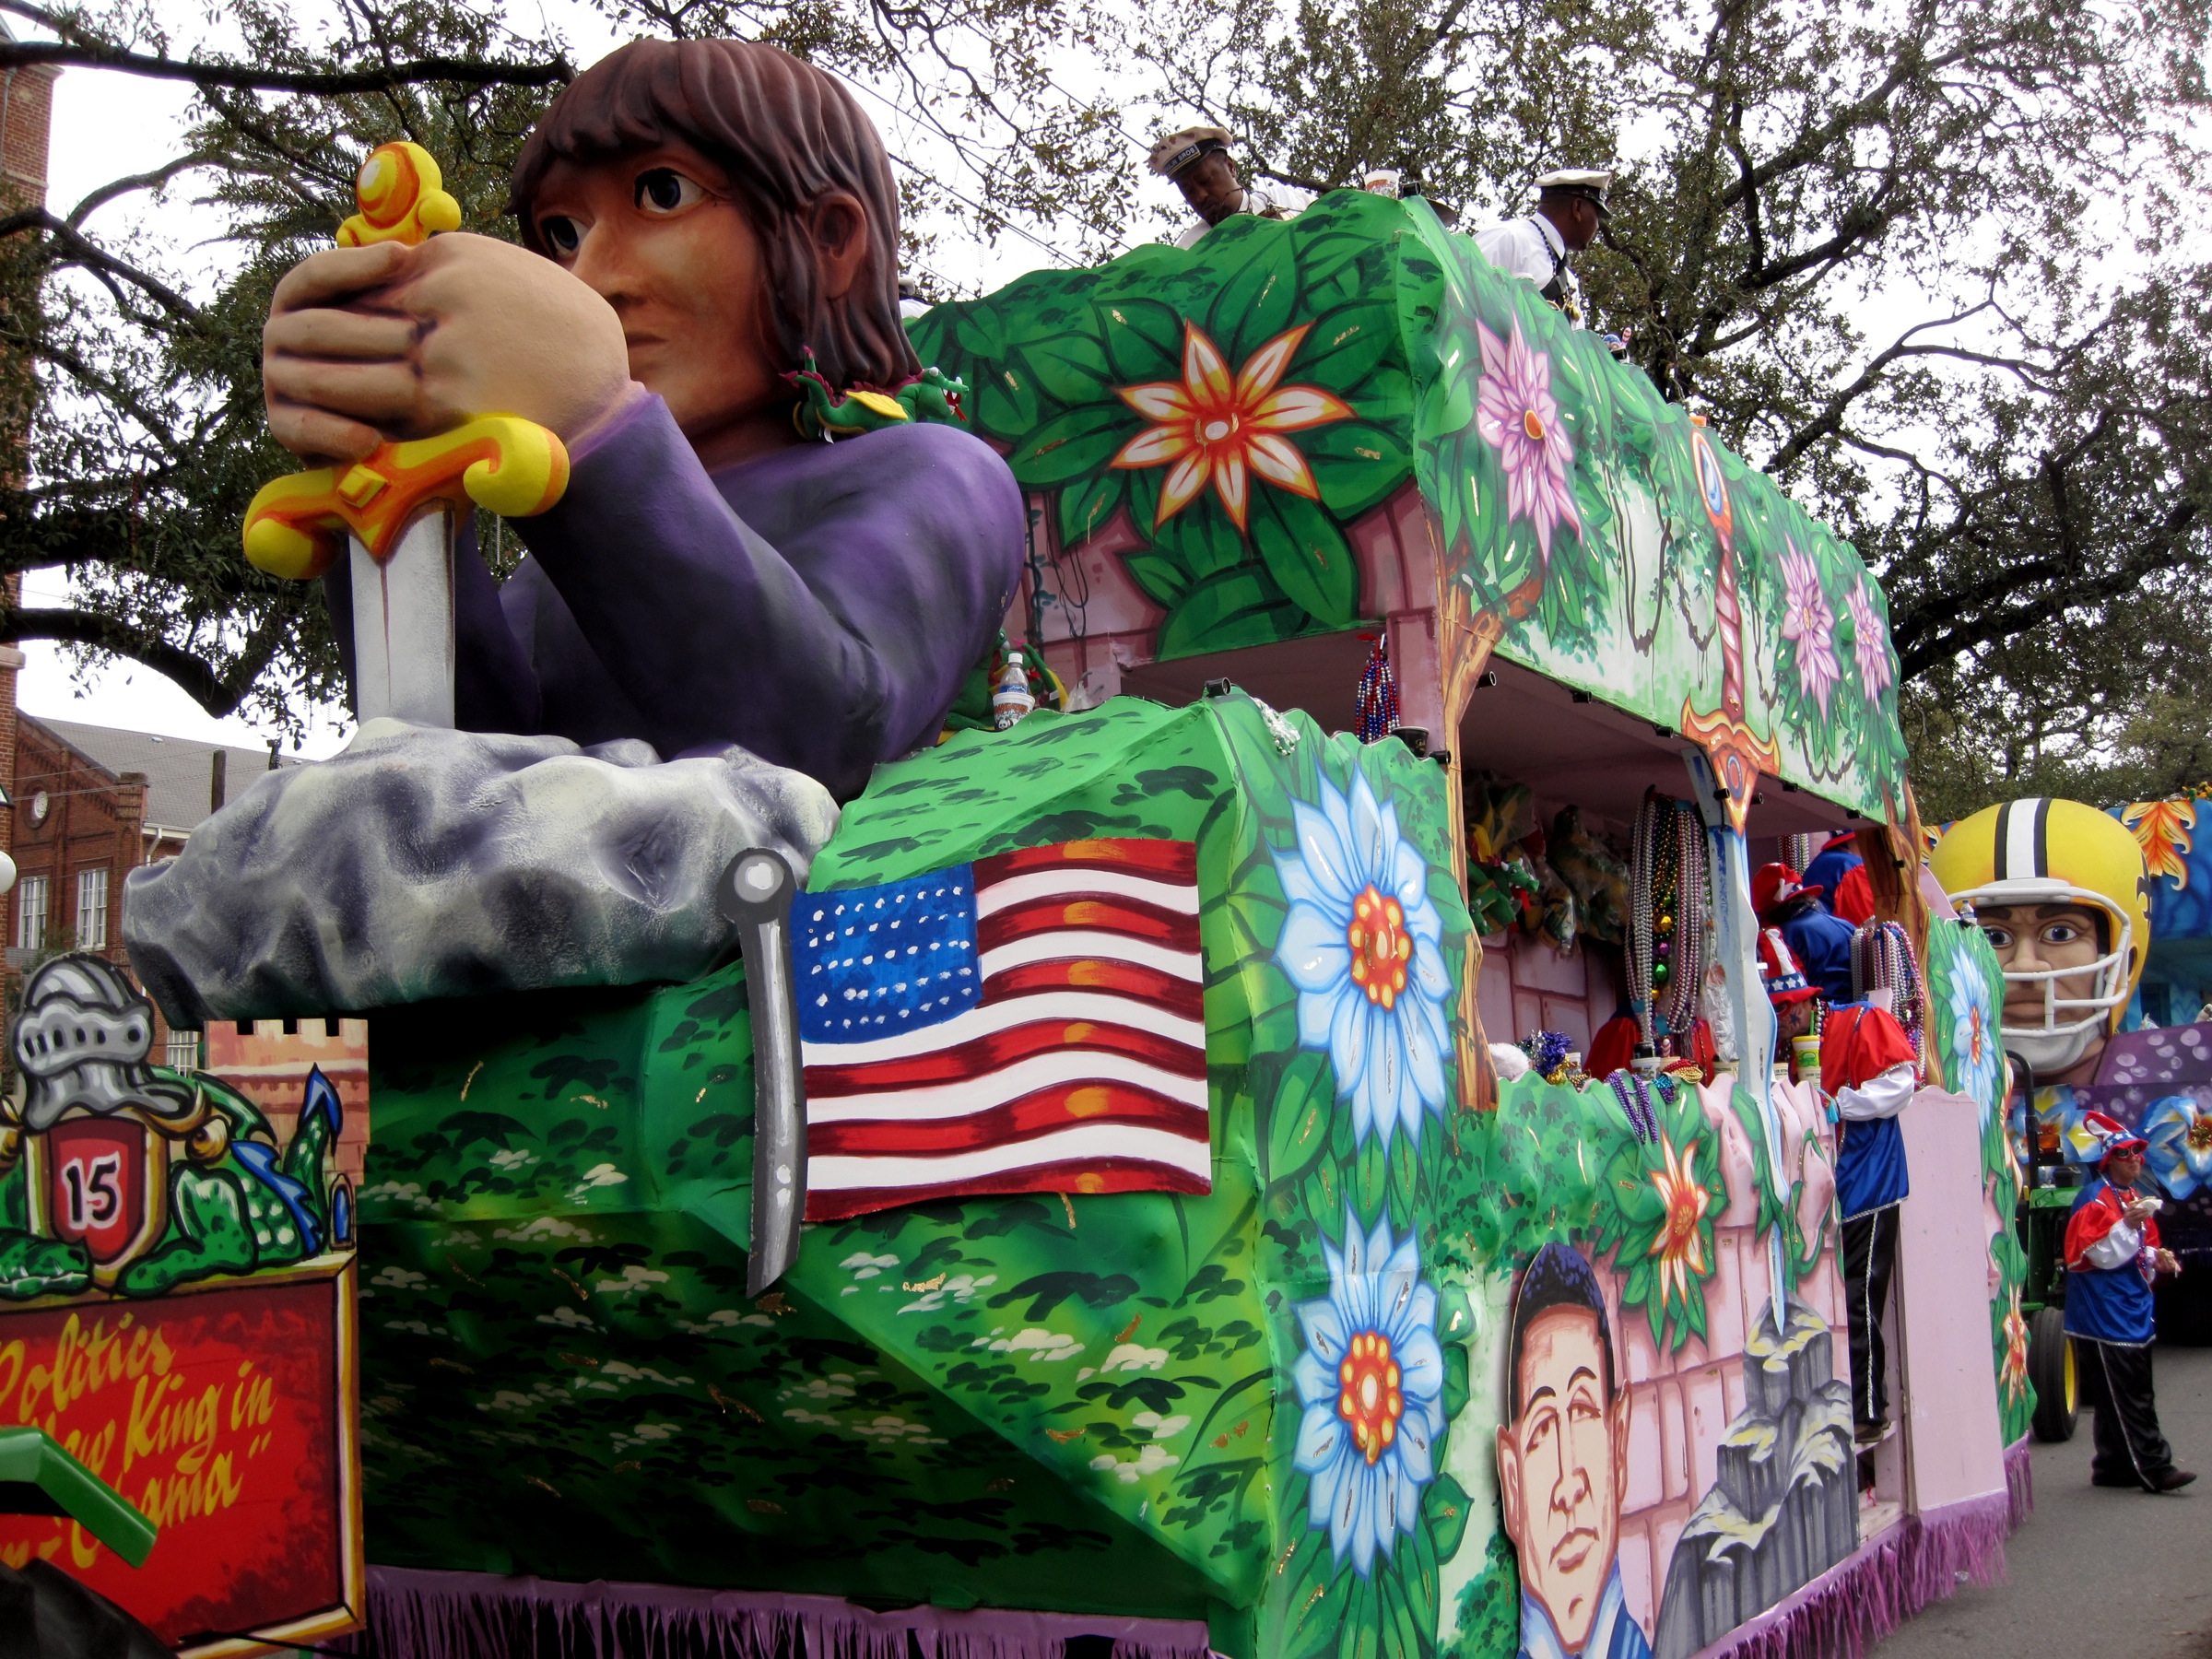
carnival, festival, neworleans, mardigras, kreweofkingarthur